Women's cinema

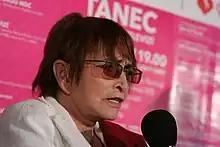

Chantal Akerman is the most famous Belgian director. As director she debuted with the documentary feature "Hotel Monterey" in 1973. Her next film was dramatic feature "Je Tu Il Elle" (1974). Her best-known film is "Jeanne Dielman, 23 quai du Commerce, 1080 Bruxelles" (1975) about a housewife who earns a living as a prostitute. It premiered at the Cannes Film Festival. The film garnered a cult following in the following decades. Chantal Akerman had a long career as a filmmaker from the year 1968 to 2015, until her death, lasting almost 50 years.